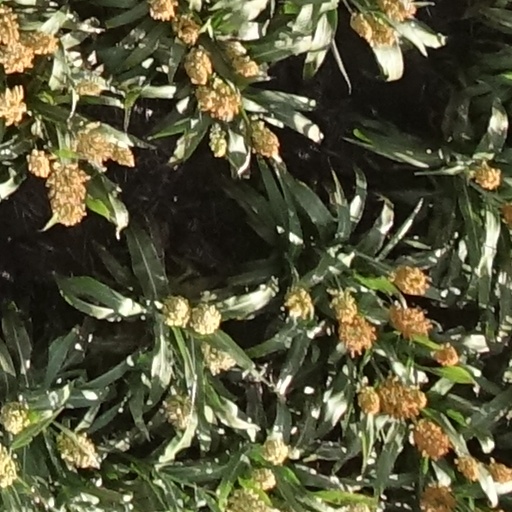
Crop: sorghum